List of 3Com products

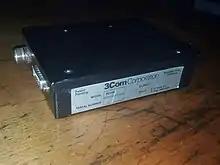
3Com 3C100, which is the first 3Com network device

On 12 April 2010, Hewlett-Packard completed a previously announced acquisition of 3Com. Following the HP acquisition, 3Com was fully absorbed by HP and no longer exists as a separate entity. The article below explains the portfolio at the time of acquisition.